Hindu Temple of Dayton

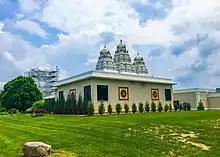
The temple in 2018

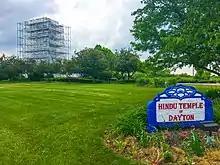
Hindu Temple of Dayton undergoing a "Rajagopuram" restoration, May 2018

The Hindu Temple of Dayton is a Hindu temple in Beavercreek, Ohio. It opened in 1984, making it the oldest Hindu temple in the Dayton metropolitan area. It has shrines for the deities Venkateshwara, Rama and Sita, Lakshmana and Hanuman, Ganesha, and Radha Krishna.